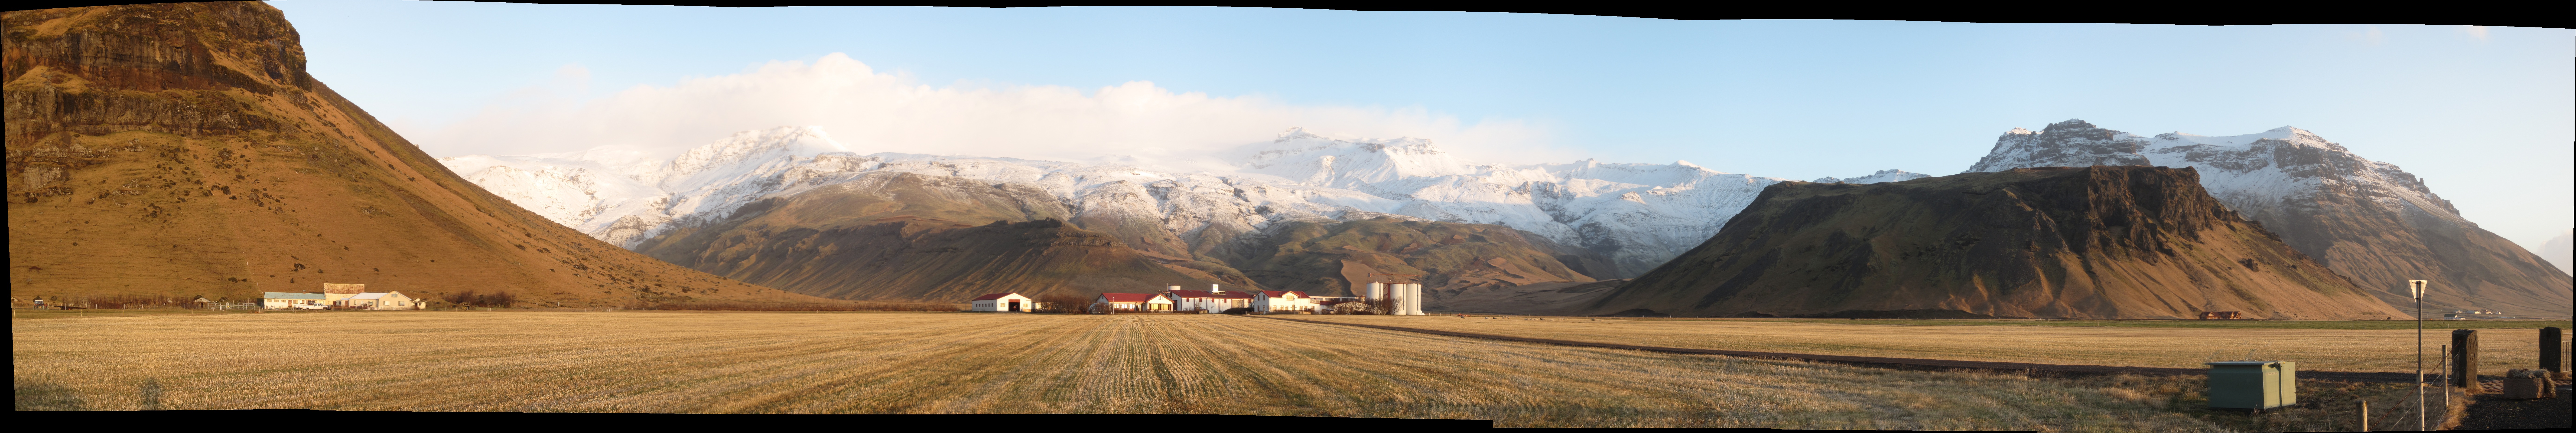
panorama, formation, iceland, canyon, badlands, autostitch, landform, geographical feature